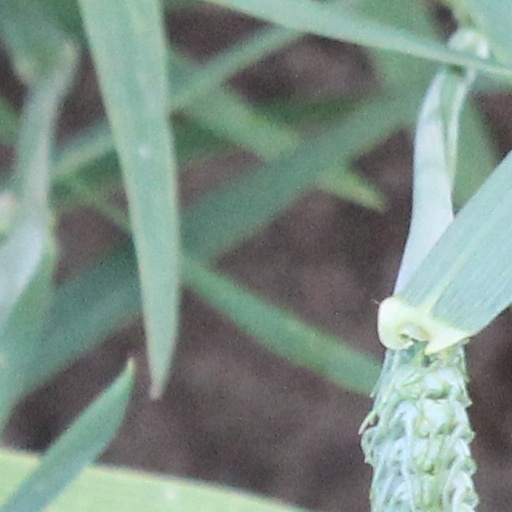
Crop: wheat